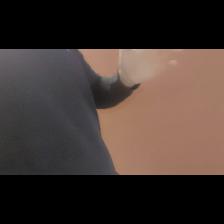
Label: Human